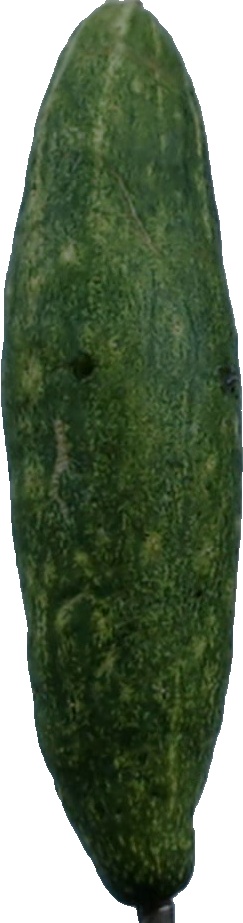
Label: cucumber_3